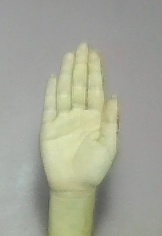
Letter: seen